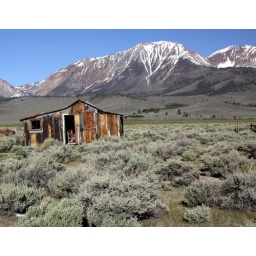
This old abandoned home was along the highway to Lee Vinings, CA. You could see a bed in the opening.